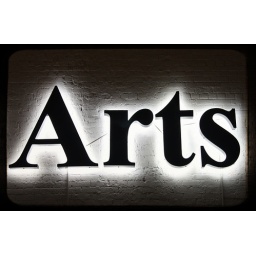
A sign on a building in New Orleans